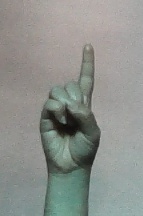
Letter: bb